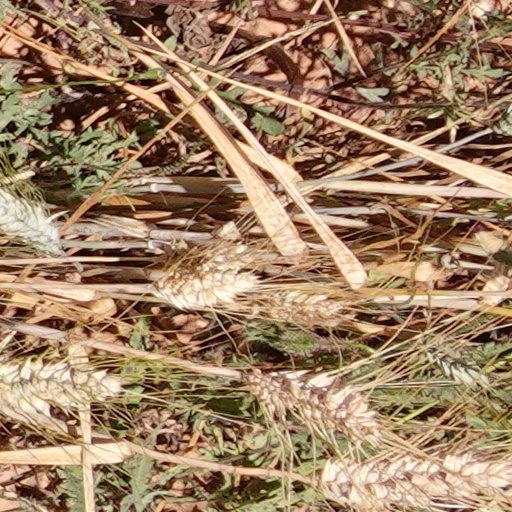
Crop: wheat